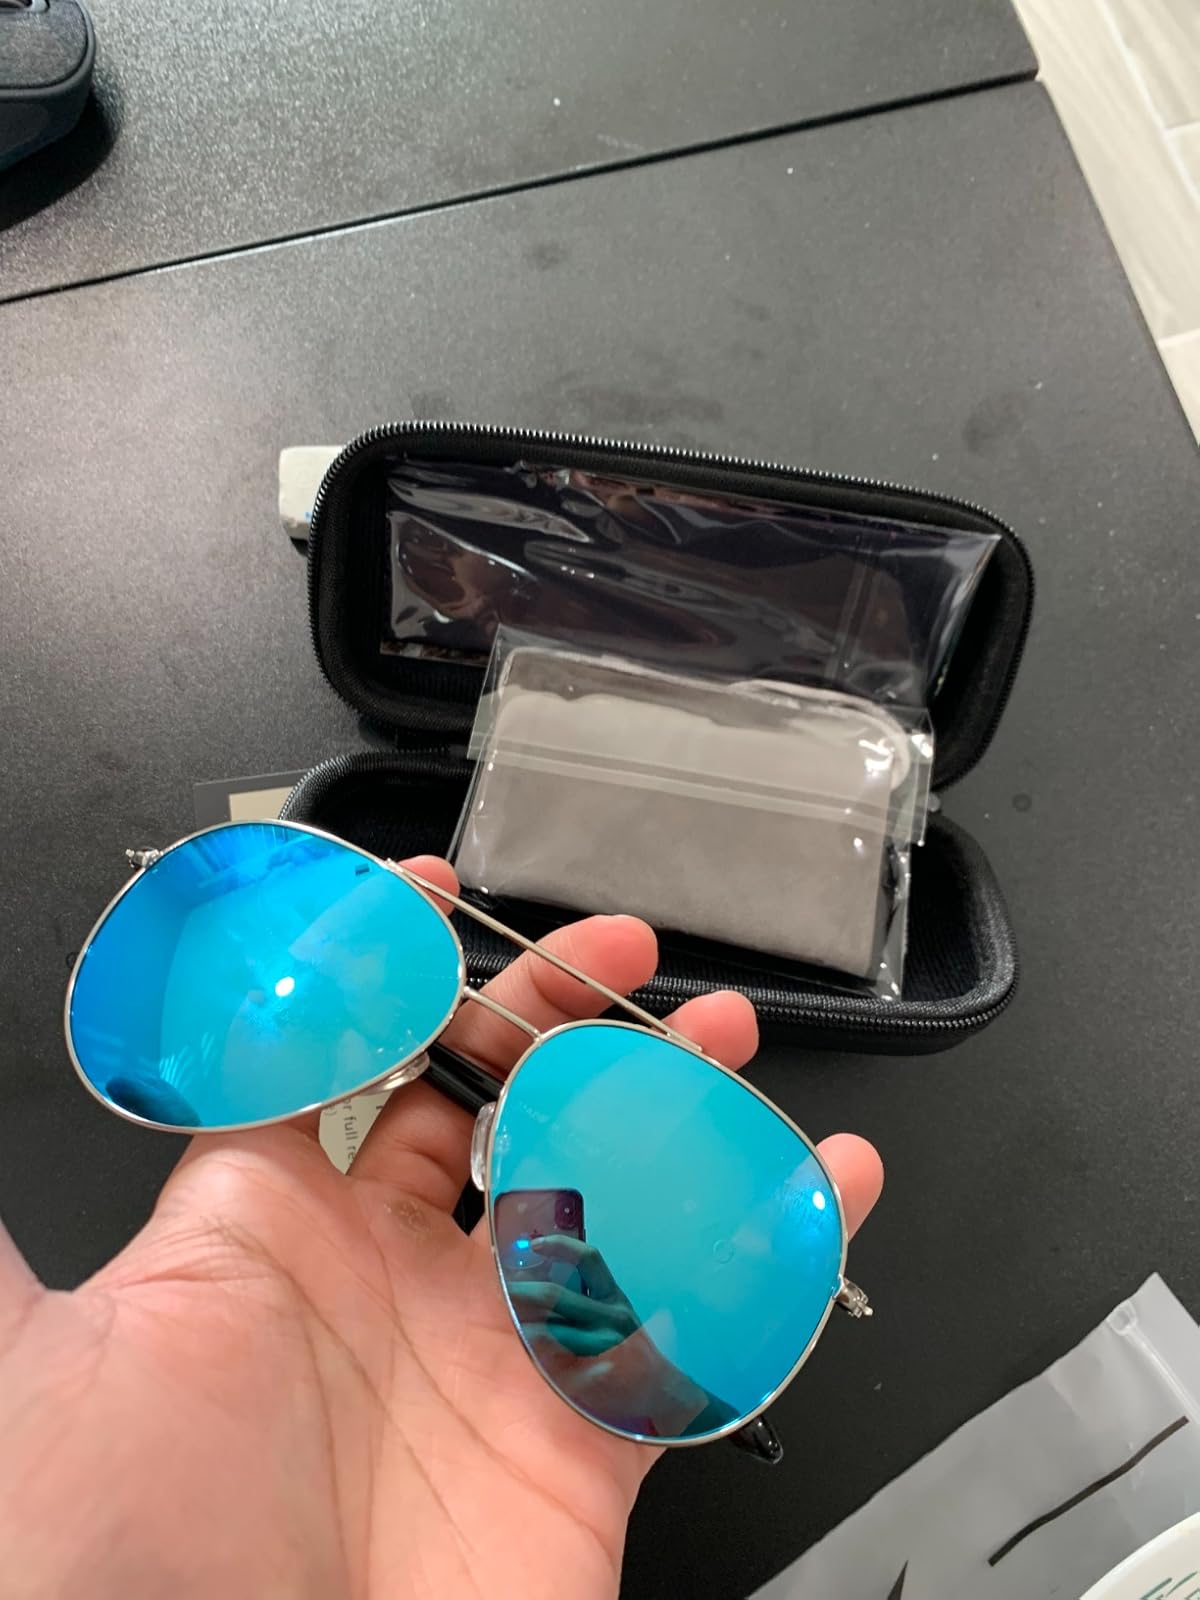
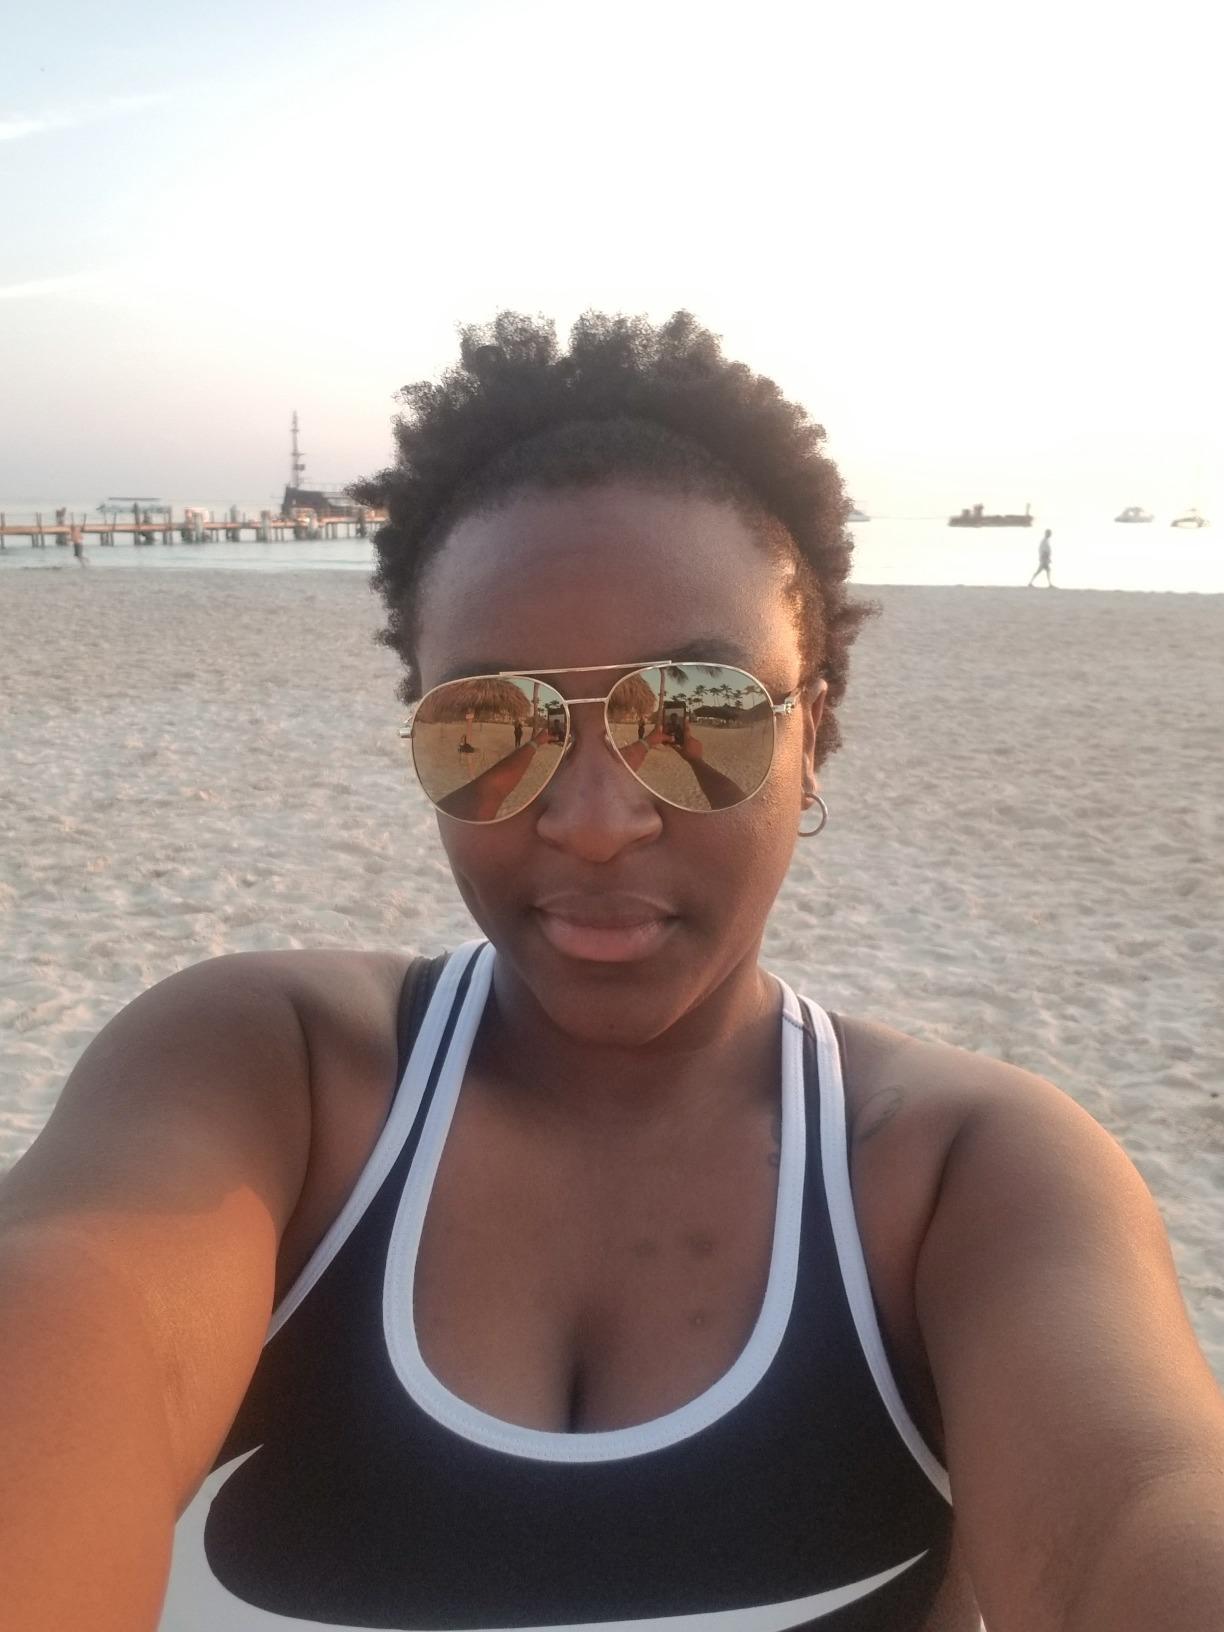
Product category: accessories_sunglasses
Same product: no